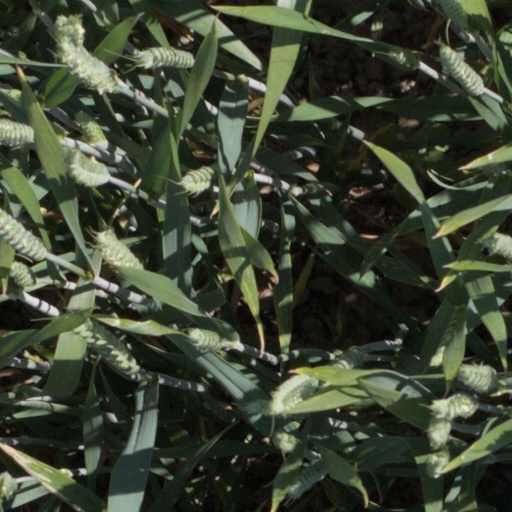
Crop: wheat